Pickle Family Circus

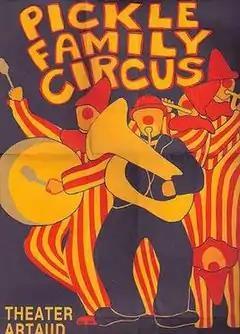
Pickle Family Circus logo

The Pickle Family Circus was a small circus founded in 1974 in San Francisco, California, United States. The circus formed an important part of the renewal of the American circus. They also influenced the creation of Cirque du Soleil in Montreal. Neither circus features animals or use the three-ring layout like the traditional circus.